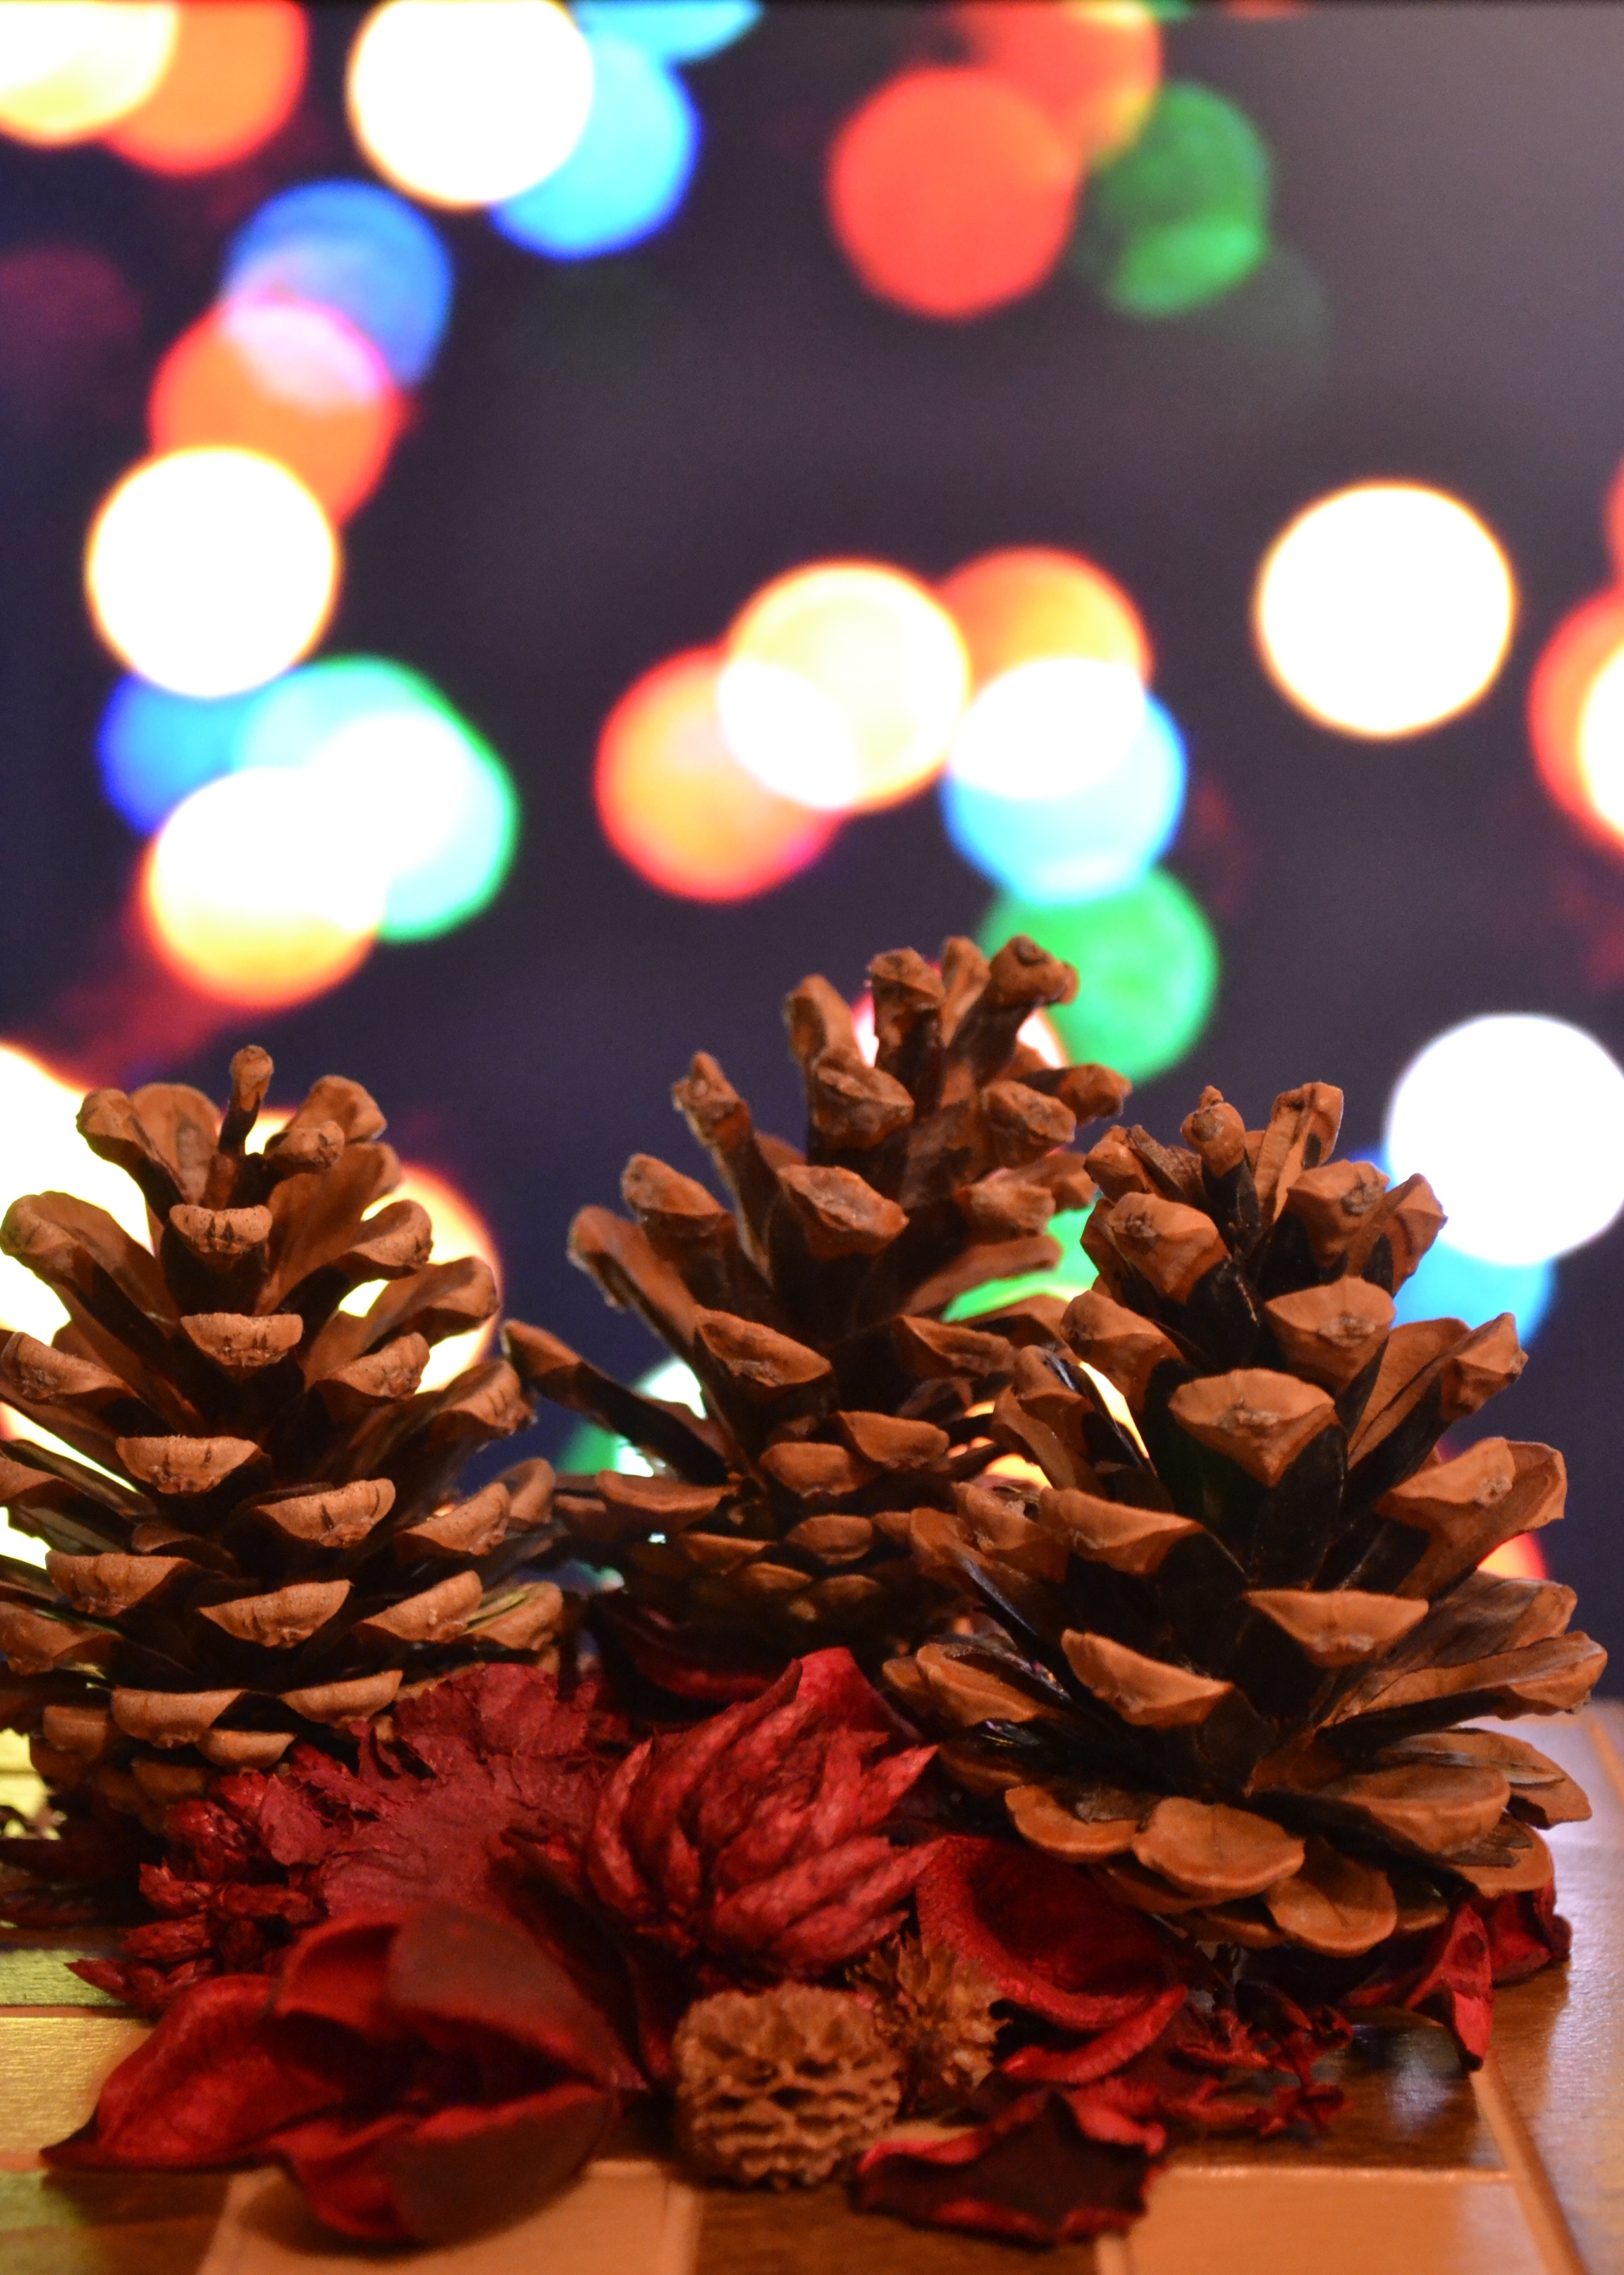
tree, flower, petal, pine, red, color, christmas, dessert, lighting, decor, christmas tree, christmas decoration, lights, greeting, ornaments, pine cones, christmas card, merry christmas, christmas wishes